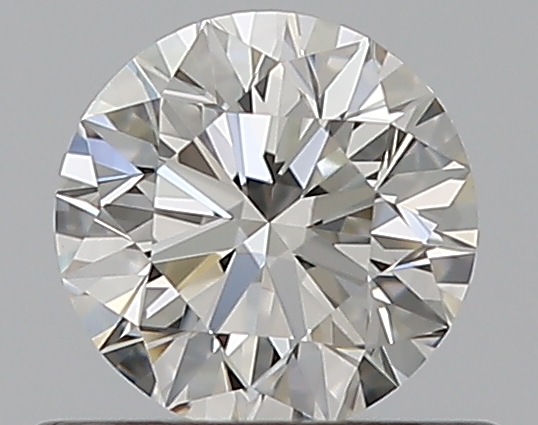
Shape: round
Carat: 0.5
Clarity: IF
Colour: G
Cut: EX
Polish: EX
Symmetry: EX
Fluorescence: N
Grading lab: GIA
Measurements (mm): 5.03 x 5.06 x 3.17